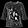
Label: T - shirt / top